Corsican wine

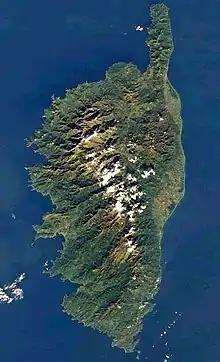
Most of Corsica's vineyards are located around the coast.

The island of Corsica is the most mountainous island in the Mediterranean. The climate is warmer and drier than in mainland France. During the peak growing month of July, the mean average temperature is . The average annual rainfall for most Corsica's wine growing regions is and during the harvest month of September. Very little rain falls during months of August and September allowing for a dry, rot-free harvest for most vintages. Corsica averages around 2,750 hours of sunshine a year, with the nearby sea absorbing most of the heat during the day and radiating it back to the island at night. This creates a more consistent temperature and sharply reduces the diurnal temperature variation. Throughout the mountainous terrain there are several mesoclimates created by the differing degrees of altitude, latitude and maritime influences.